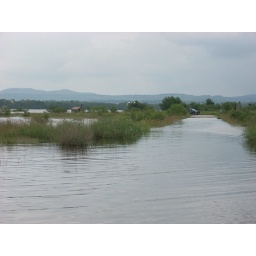
Here's a view of the Narrows boat ramp, at Lake Travis ...when the lake level rose above normal